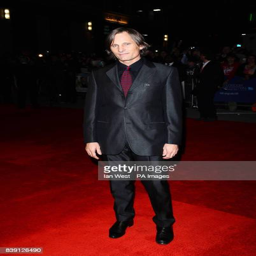
actor arrives at the premiere of thriller film